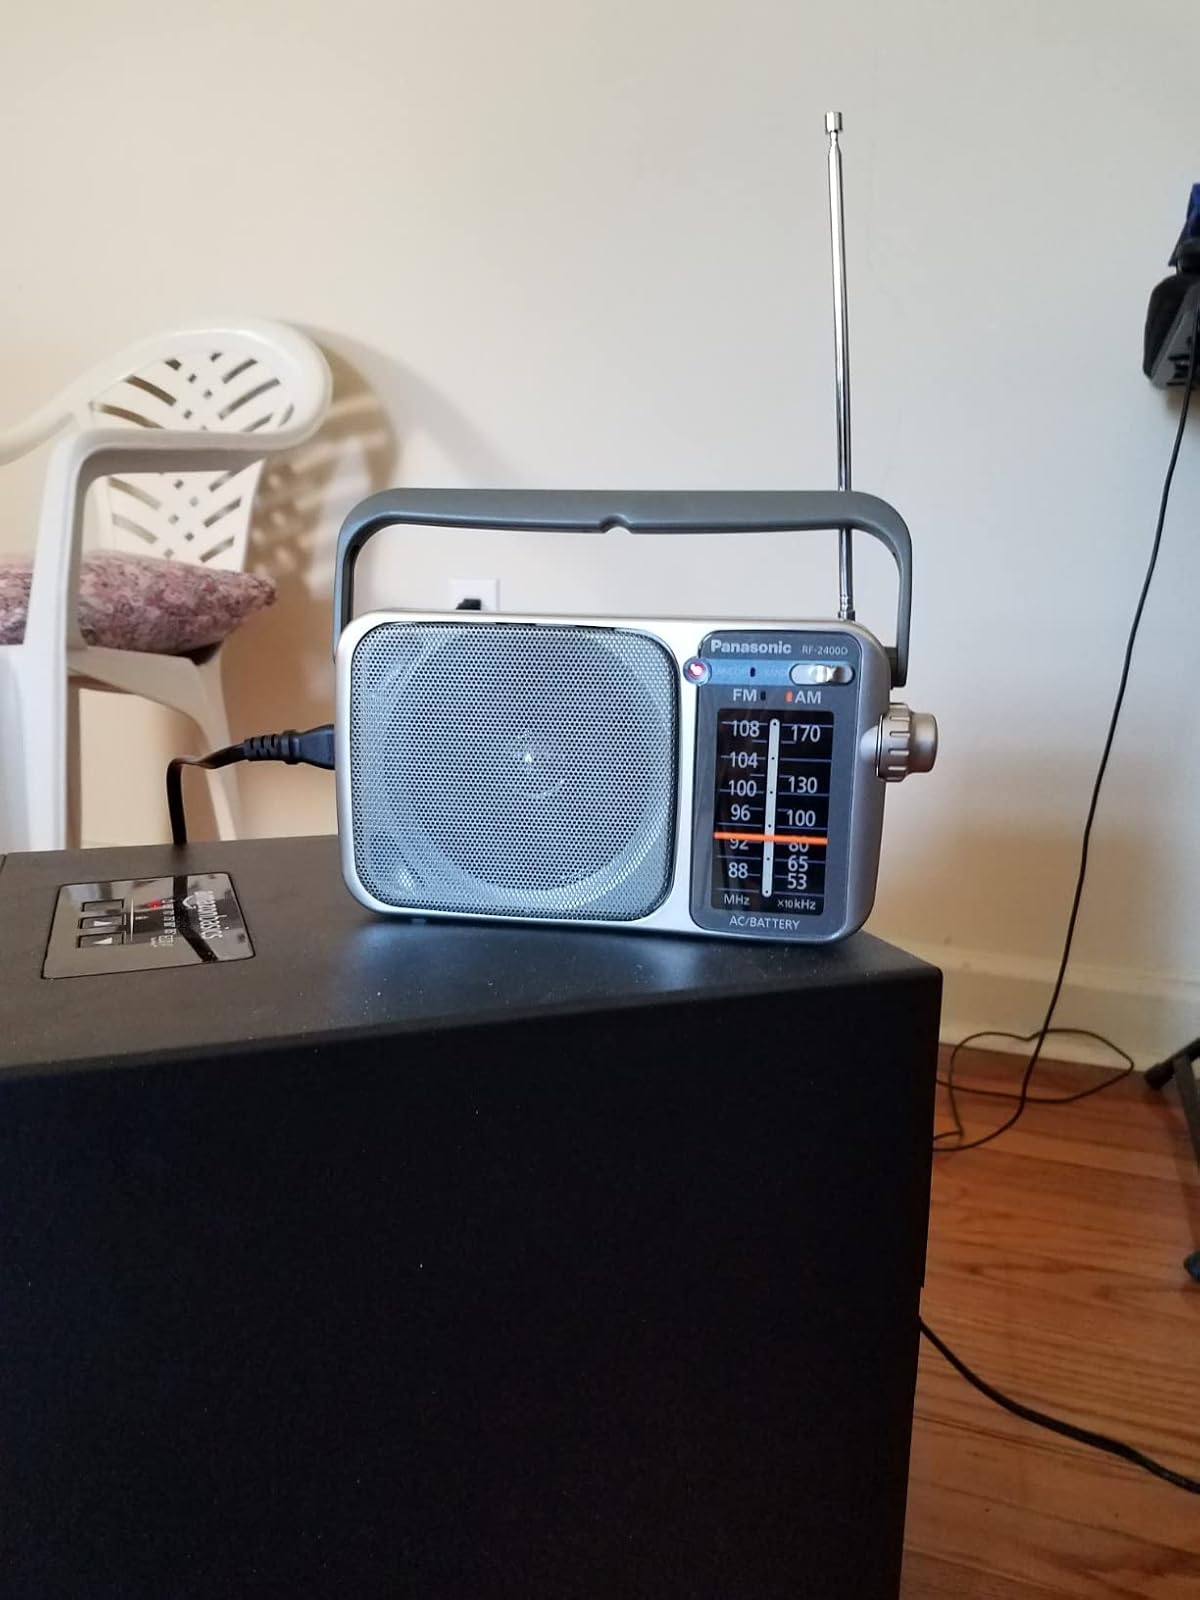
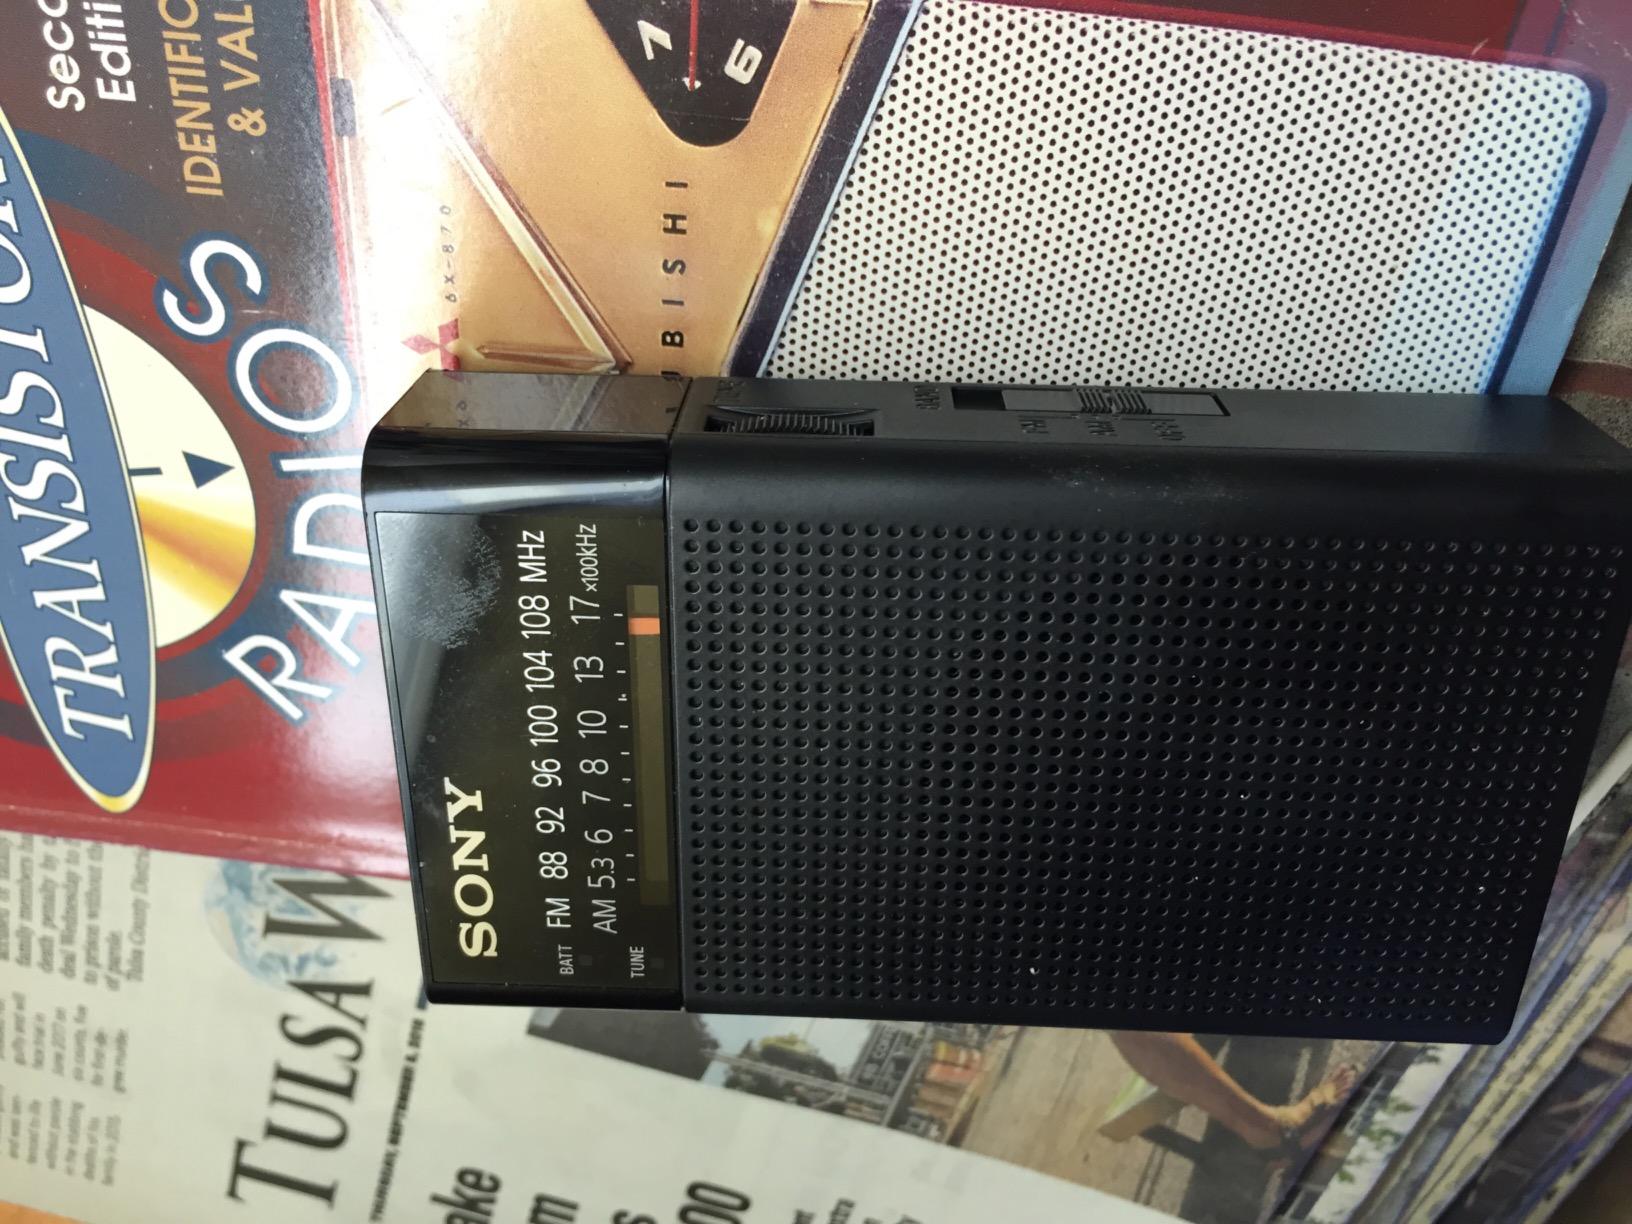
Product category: radio
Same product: no